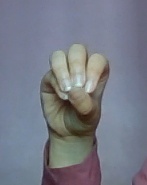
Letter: ha